History of the Japanese in Seattle

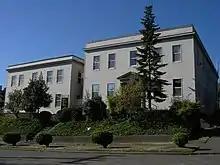
The Japanese Cultural and Community Center Complex in Seattle

Early Japanese settlers worked in coal mines, canneries of salmon products, railroad construction areas, and sawmills. Later, service industries and businesses opened within the Nihonmachi, often aided by the traditional cooperative financing approach known as tanomoshi.